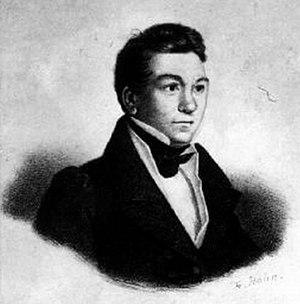
Benoit Tranquille Berbiguier est un flûtiste, pédagogue et compositeur français.